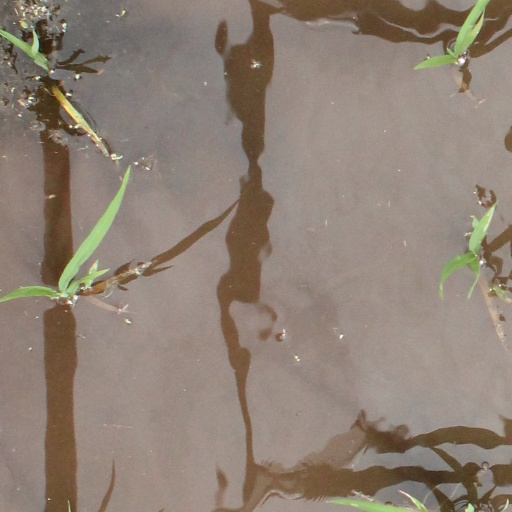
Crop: rice